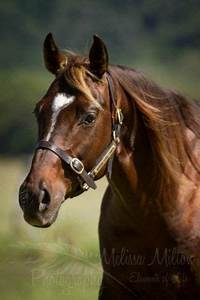
Label: horse